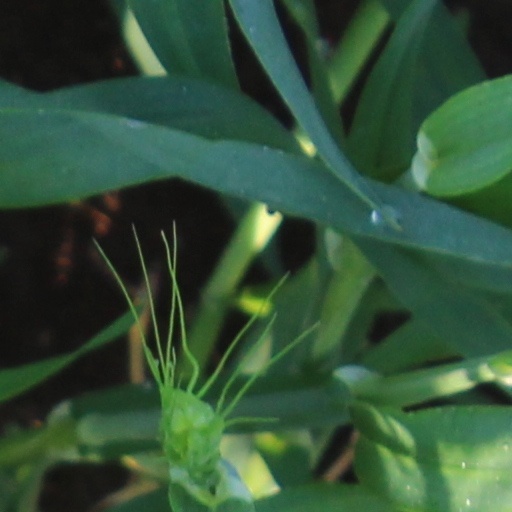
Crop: wheat